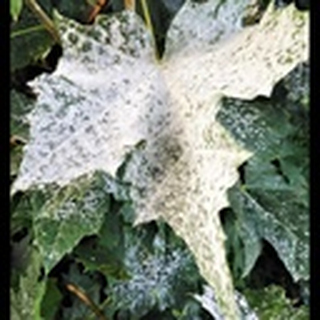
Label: cotton_powdery_mildew